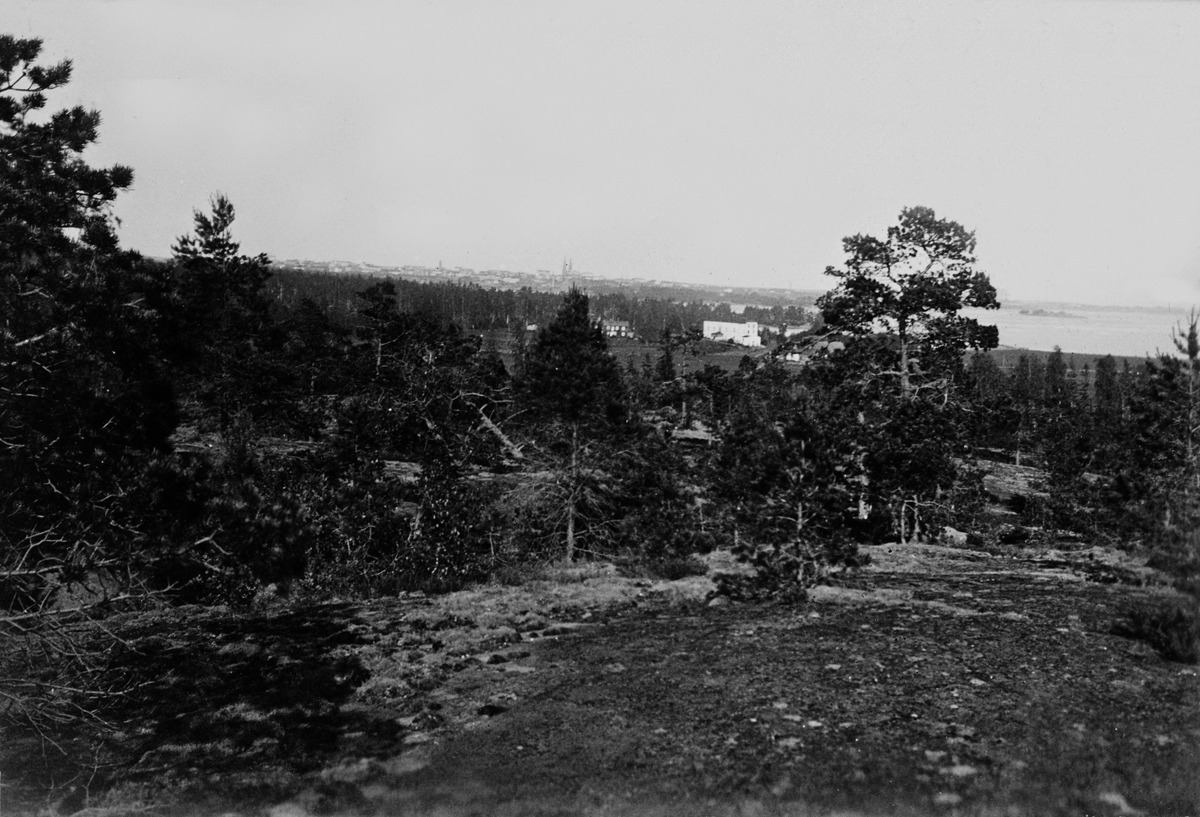
Näkymä Lauttasaaren Myllykalliolta itään, kuvassa keskellä Lauttasaaren kartano, horisontissa erottuvat Johanneksen kirkon tornit
sisällön kuvaus: Näkymä Lauttasaaren Myllykalliolta itään, kuvassa keskellä Lauttasaaren kartano, horisontissa erottuvat Johanneksen kirkon tornit. mustavalkoinen
Kuvaaja: Mitterhusen, Karl, valokuvaaja
Ajankohta: kuvausaika 1897
Paikka: Suomi, Uusimaa, Helsinki, Lauttasaari Helsinki
Aiheet: kallio, puut, rannat, meret, rakennukset, kartanot, kirkot, tornit